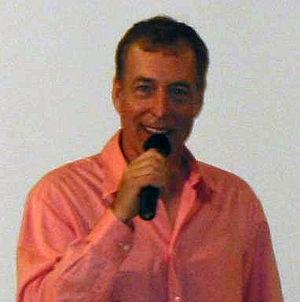
Eugene Jarvis, né en 1955 à Palo Alto, est un game designer et programmeur américain, pionnier du jeu d'arcade. Il est connu pour ses jeux d'action à adrénaline, notamment les classiques Defender et Robotron: 2084, et la série de jeux de course Cruis'n. Il a travaillé pour Atari, Williams et Midway Games.